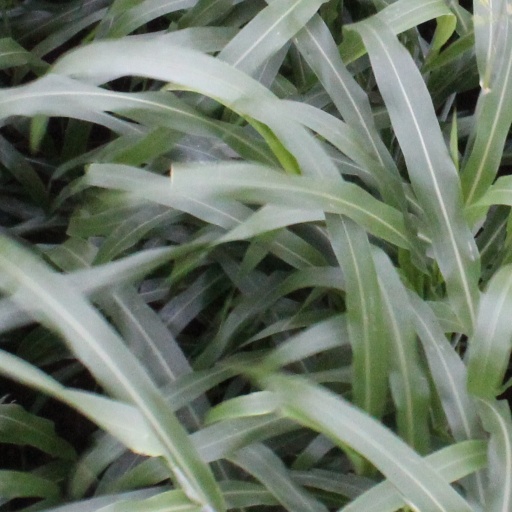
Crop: sorghum